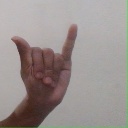
अक्षर: य